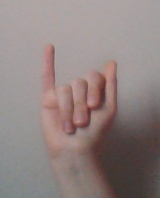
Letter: meem